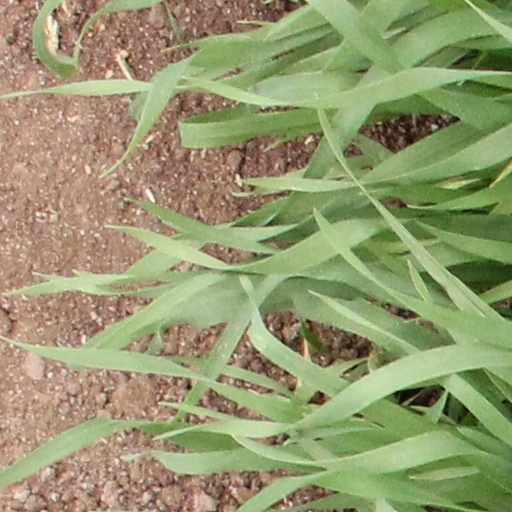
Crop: wheat